Boron porphyrins

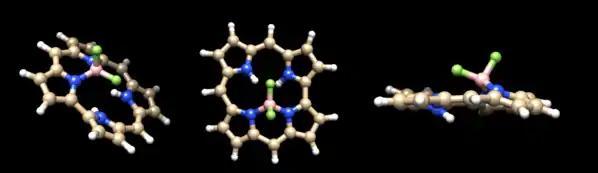

Two examples of boron-containing compounds that have been linked to porphyrin are BODIPY and diketonate.